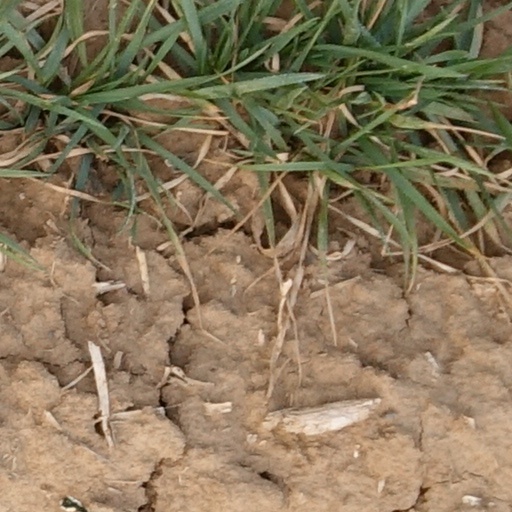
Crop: wheat